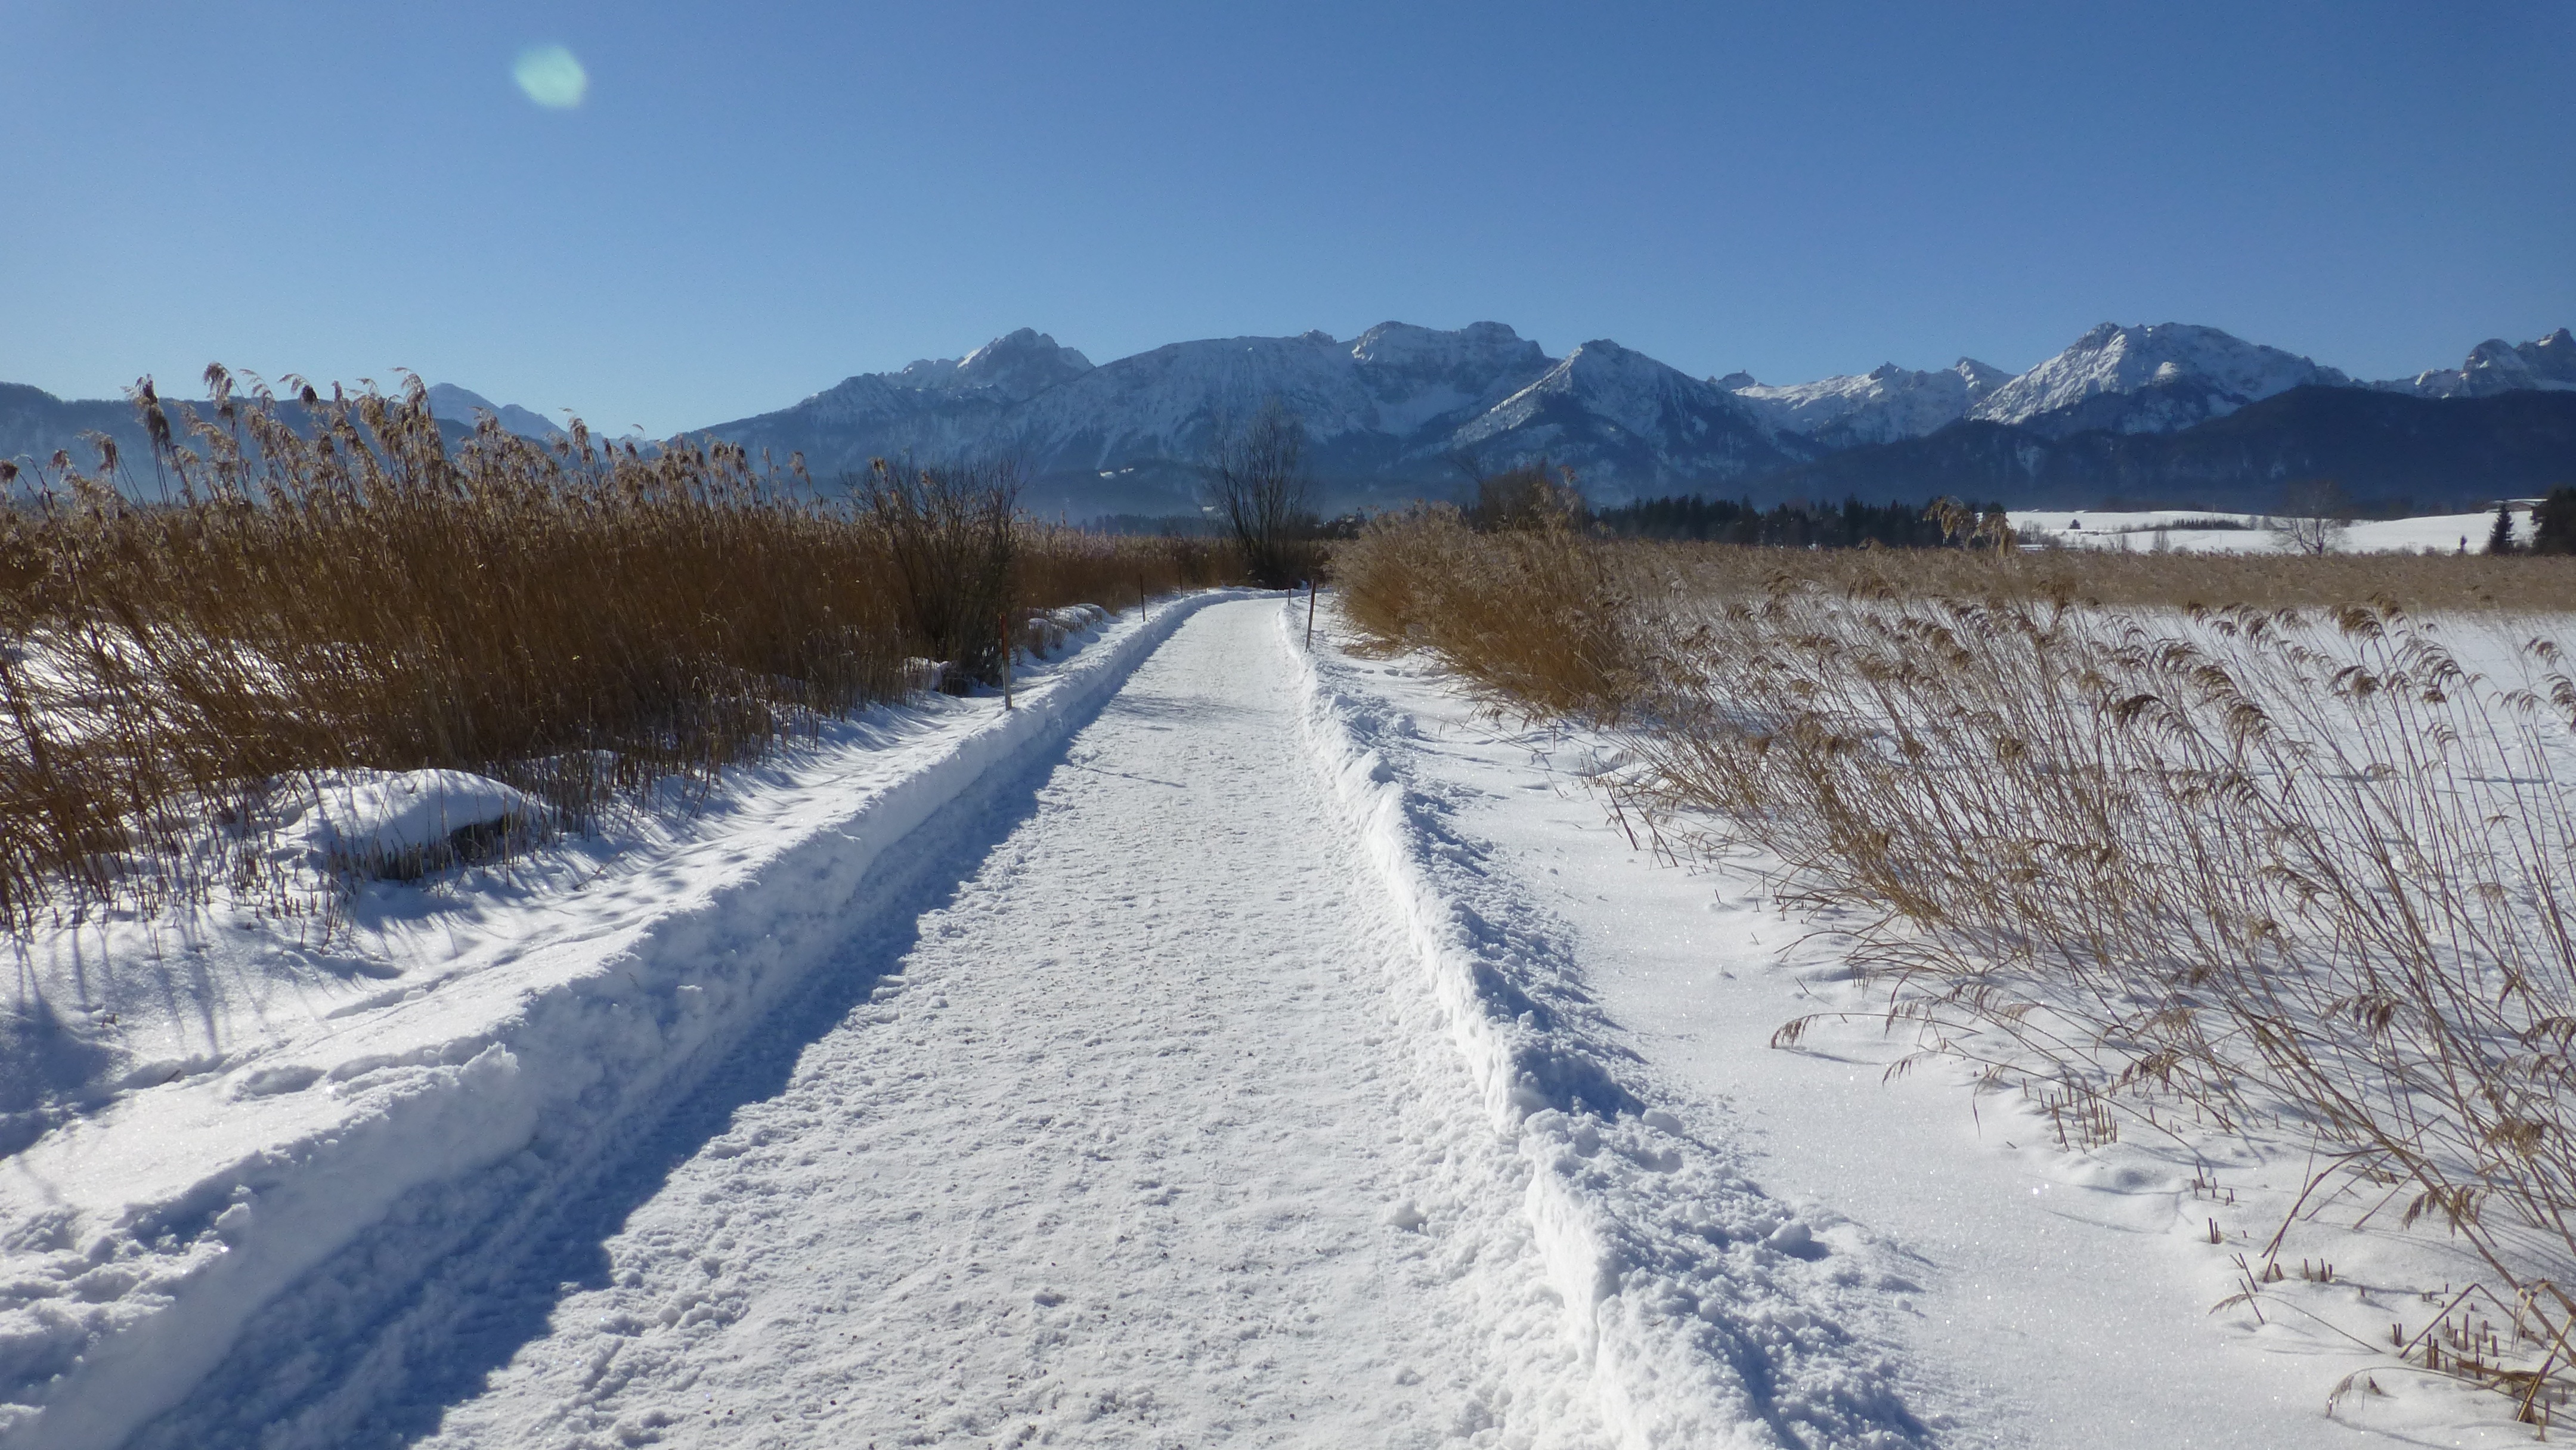
mountain, snow, winter, lake, frost, mountain range, panorama, weather, season, blue sky, bavaria, away, piste, freezing, allg u, geological phenomenon